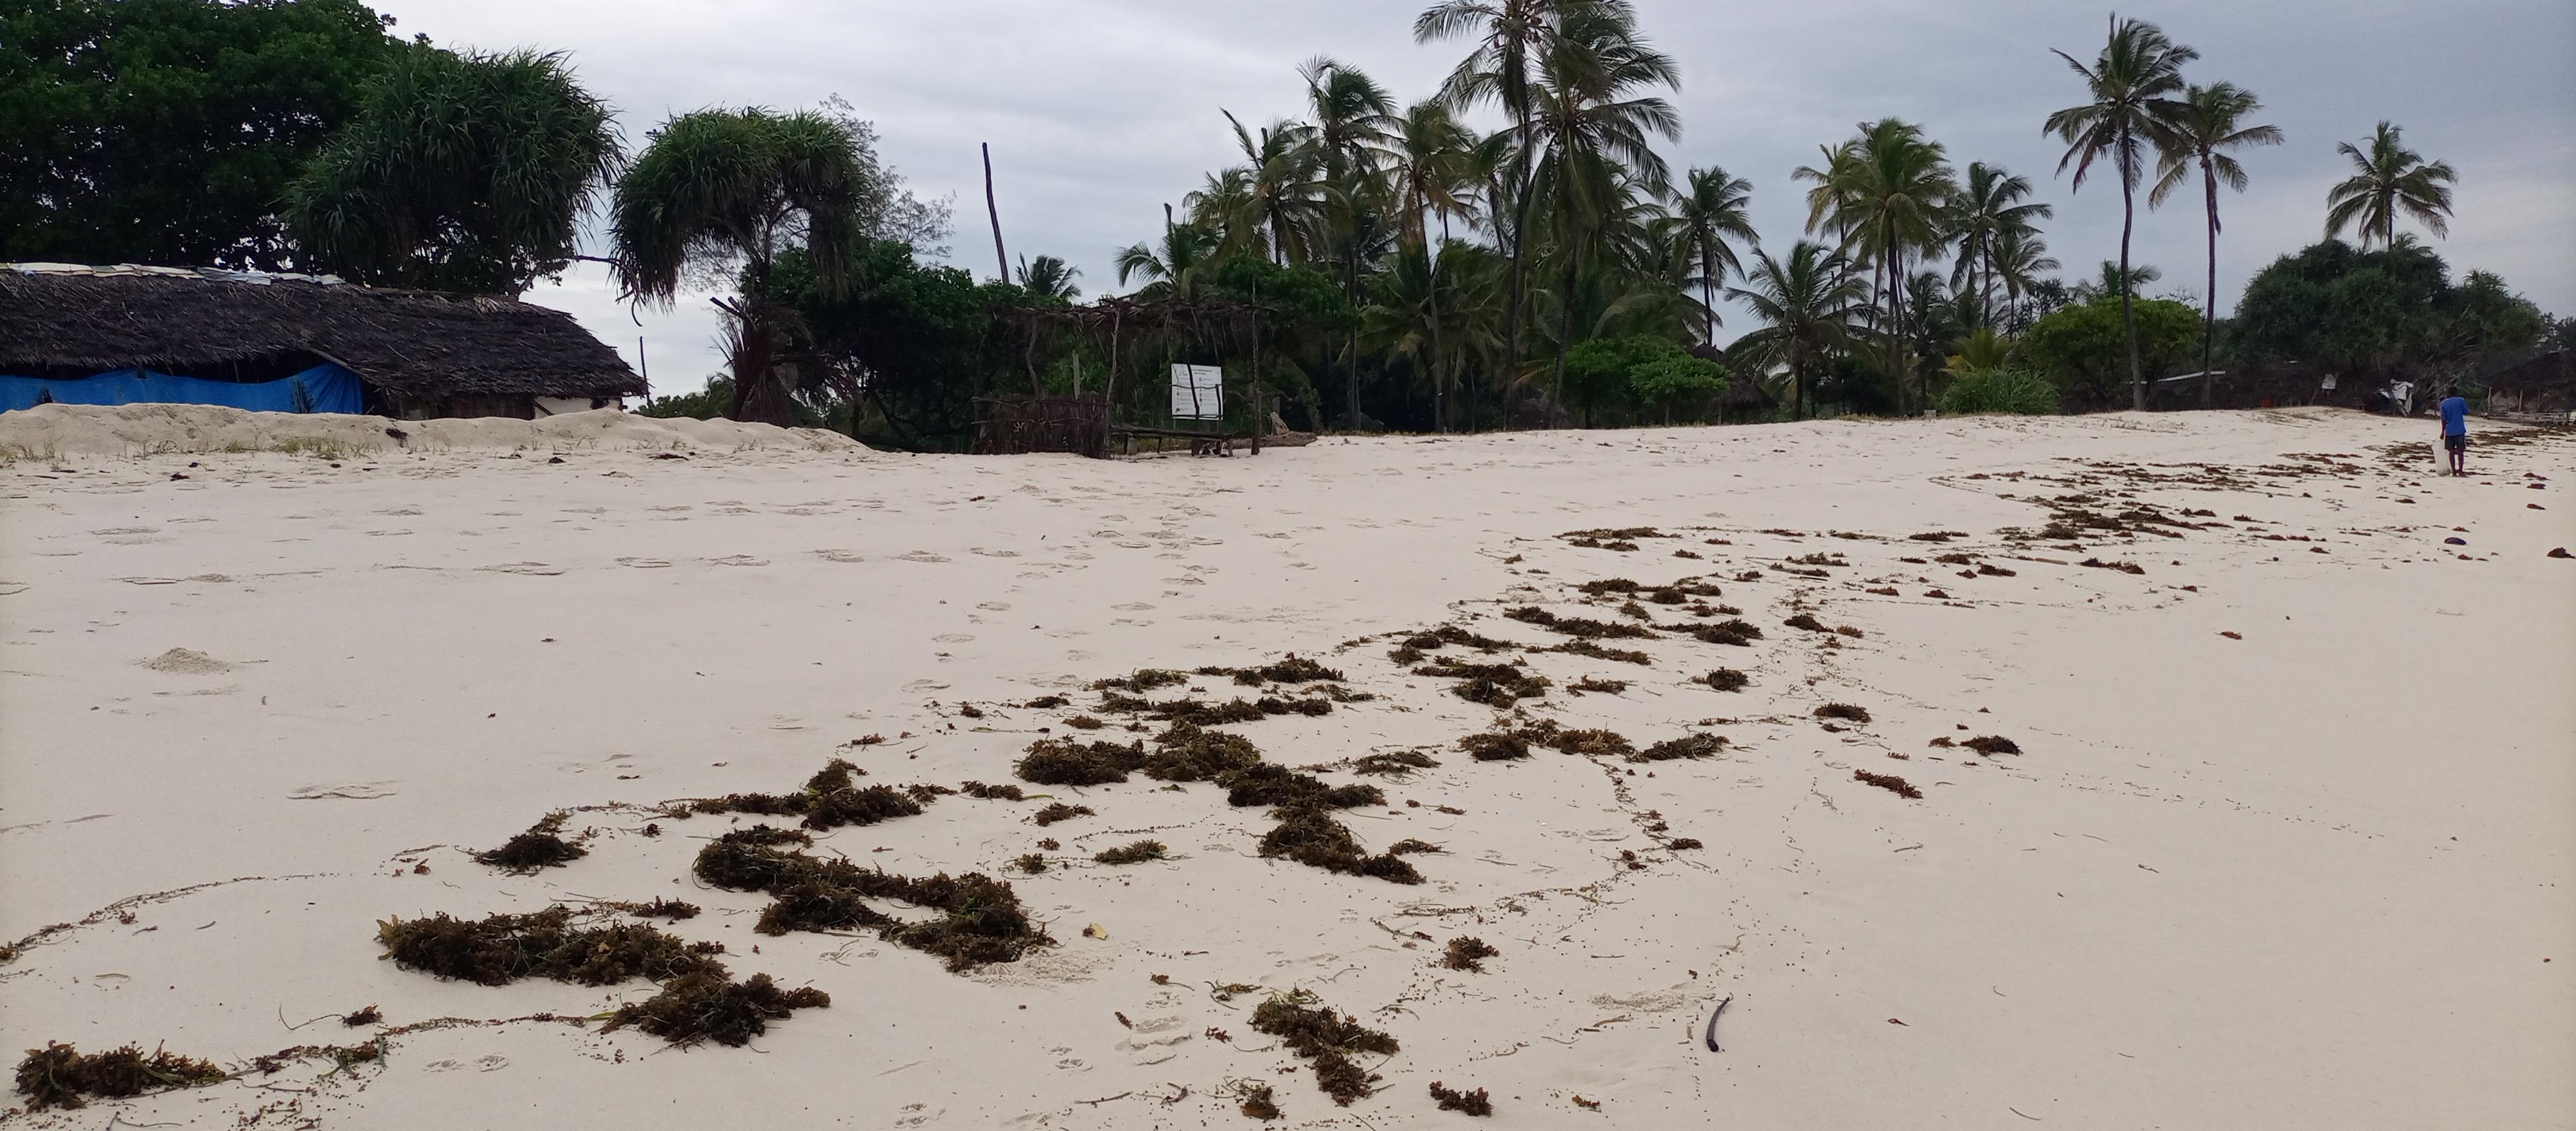
Sehemu ya pwani ni tulivu na yenye mchanga mweupe na uoto wa asili ya minazi na miti ya mikopo ikipendezesha mandhari ya eneo hilo. Mabanda ya makundi yamejengwa karibu na msitu, huku mtu mmoja akiwa anaelekea mbali pembezoni mwa ufukwe.